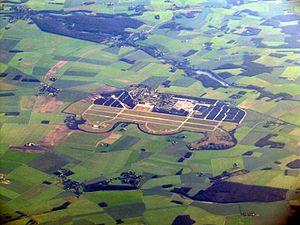
Ancienne base aérienne de Dreux-Louvilliers, Eure-et-Loir (France).
Un certain nombre d'œuvres cinématographiques et télévisuelles ont été tournés dans le département d'Eure-et-Loir.
Louvilliers-lès-Perche est une commune française située dans le département d'Eure-et-Loir en région Centre-Val de Loire.
La base aérienne de Dreux-Louvilliers est une ancienne base aérienne de l'United States Air Forces in Europe située sur les communes de Crucey-Villages, Maillebois et Louvilliers-lès-Perche, entre les villes de Dreux et Senonches dans le département d'Eure-et-Loir.
Crucey-Villages est une commune française située dans le département d'Eure-et-Loir en région Centre-Val de Loire.